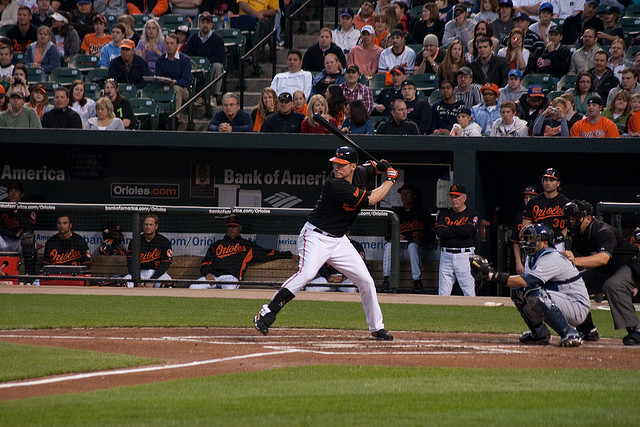
user: Given an image and a question. Answer the question in a short answer. Question: How many people attend this sporting event anually? Short Answer:
assistant: million